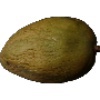
Label: Papaya 1